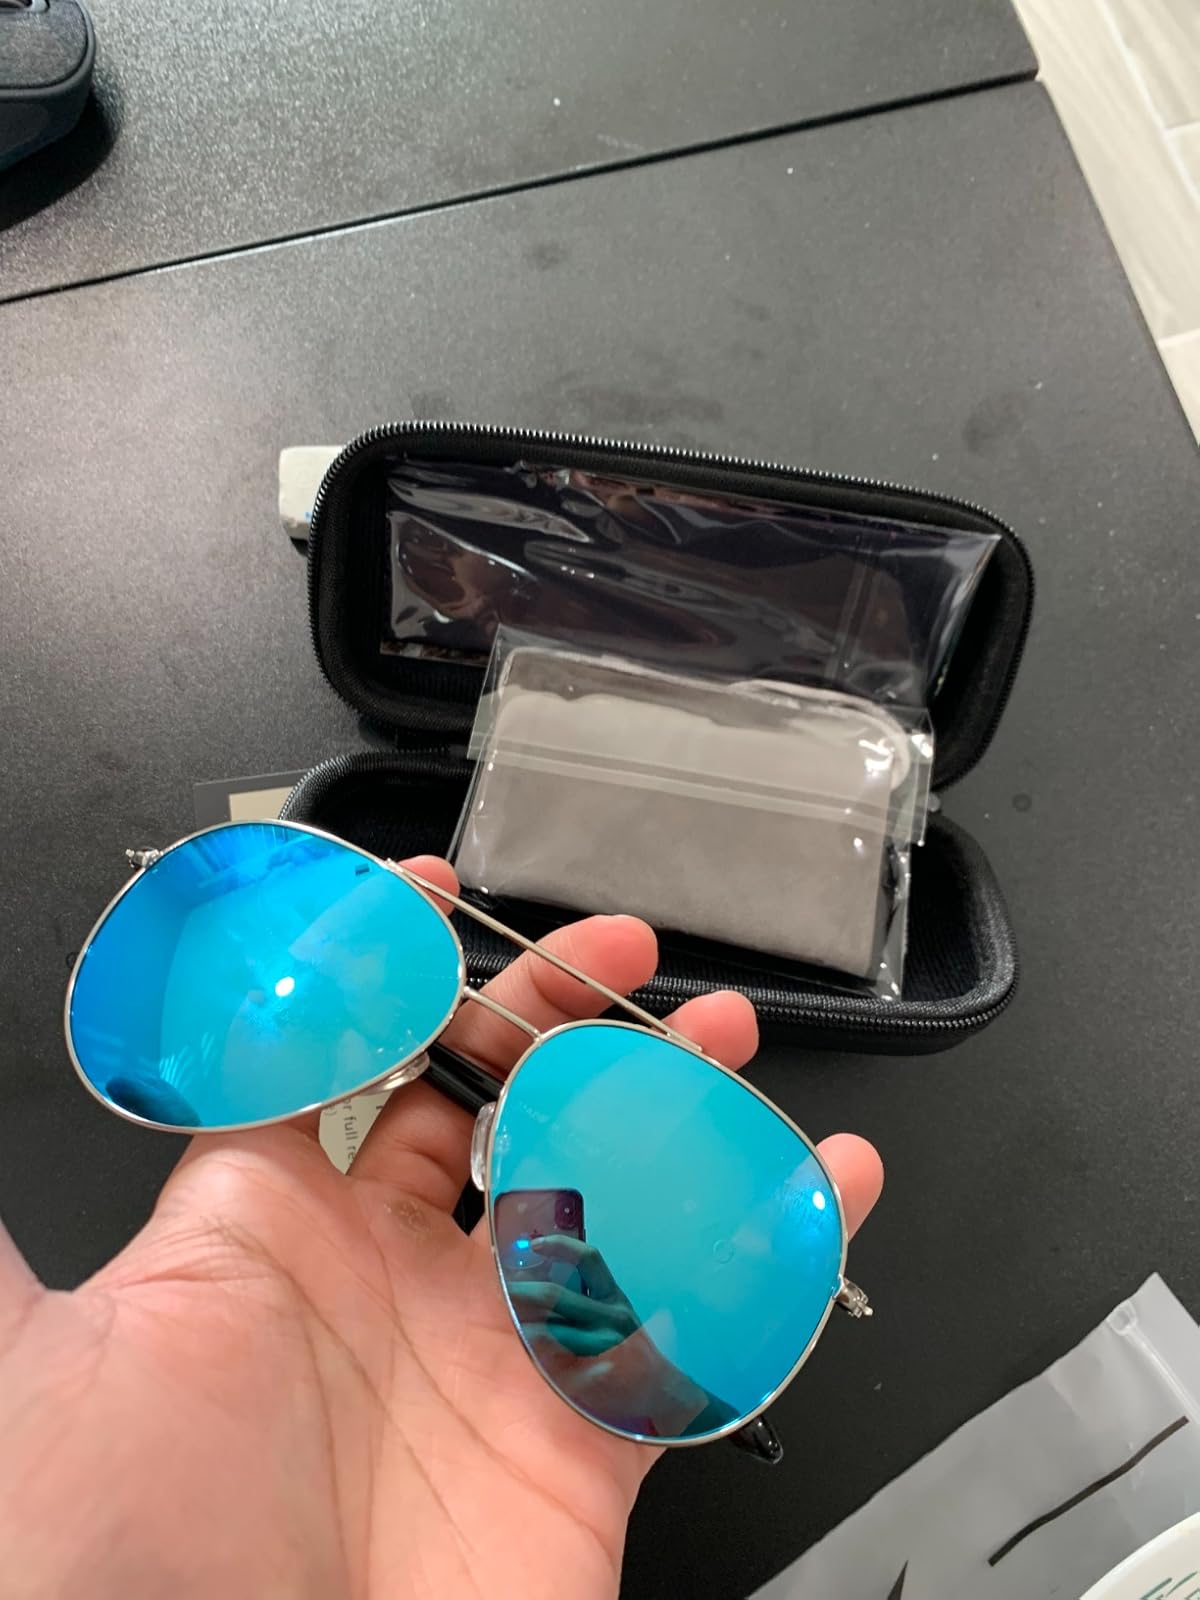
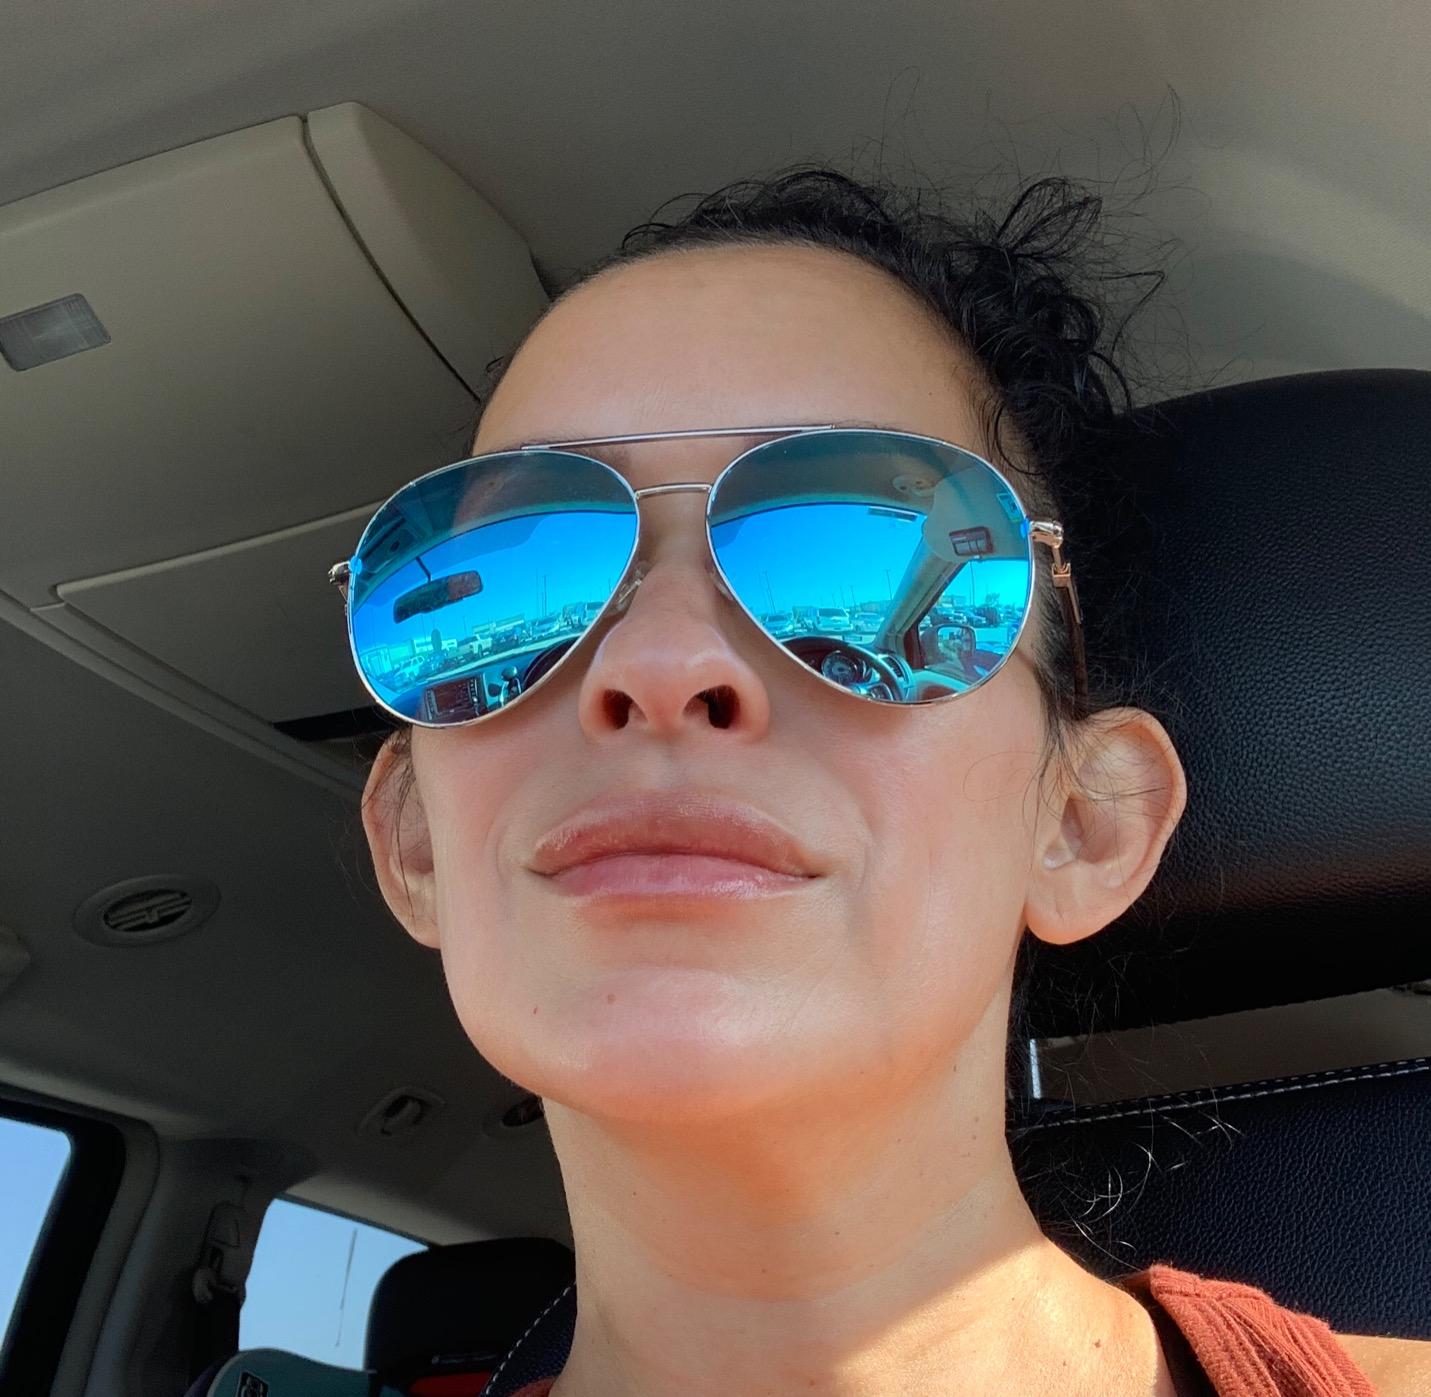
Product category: accessories_sunglasses
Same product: yes